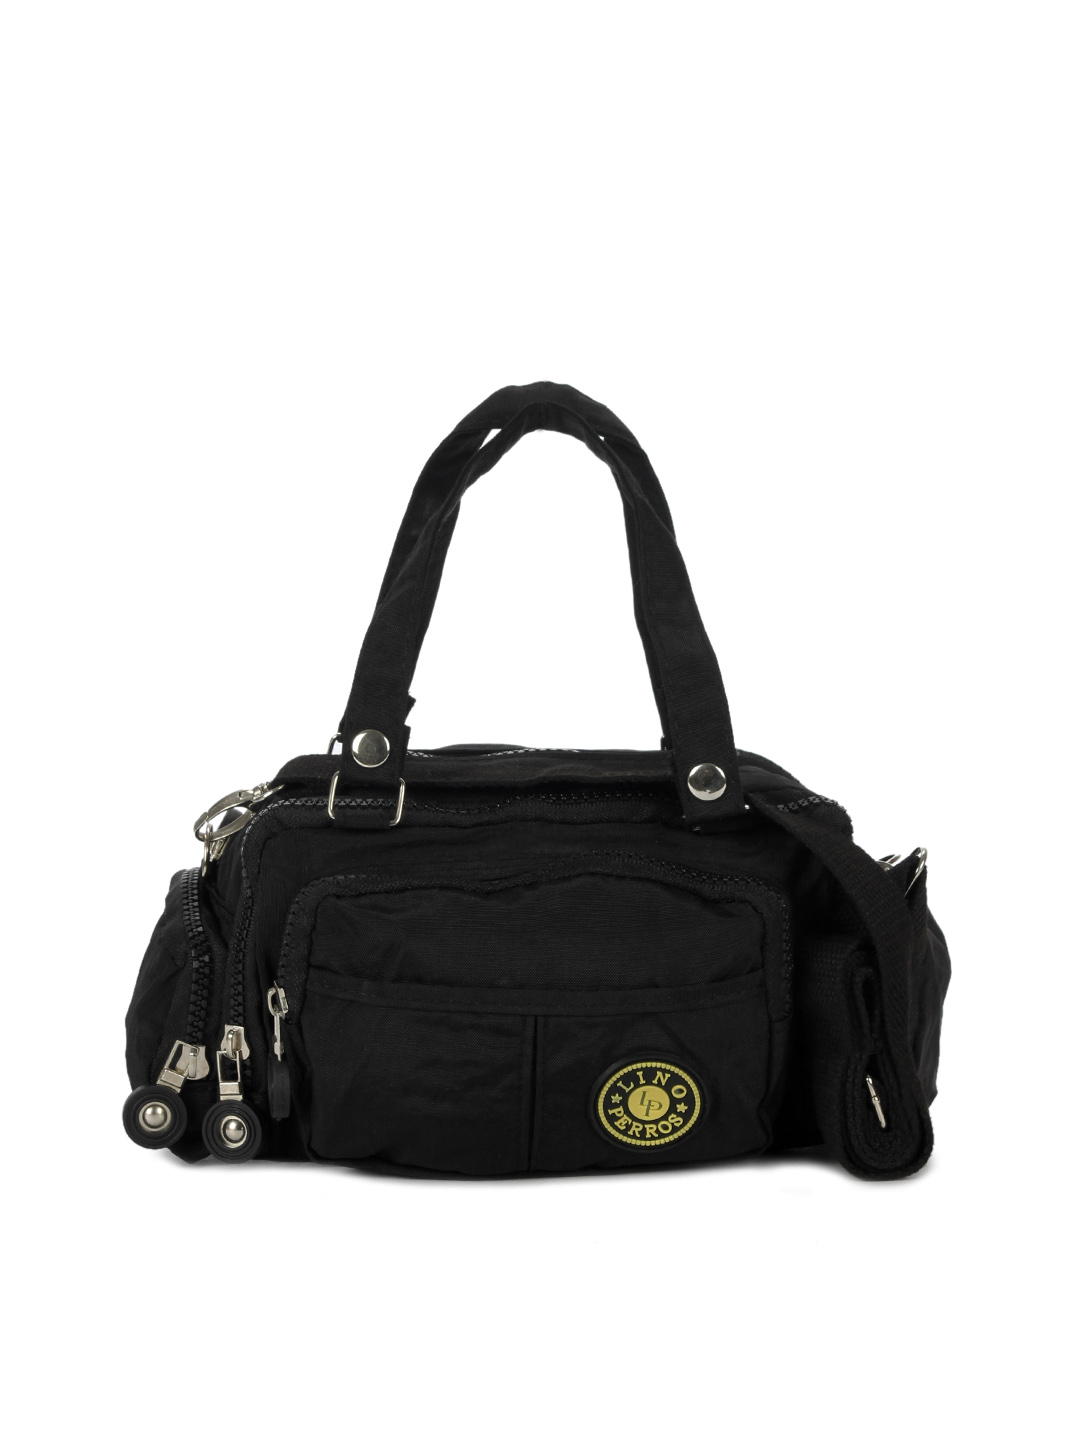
Lino Perros Women Black Handbag
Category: Accessories / Bags / Handbags
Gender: Women
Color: Black
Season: Summer 2012
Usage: Casual